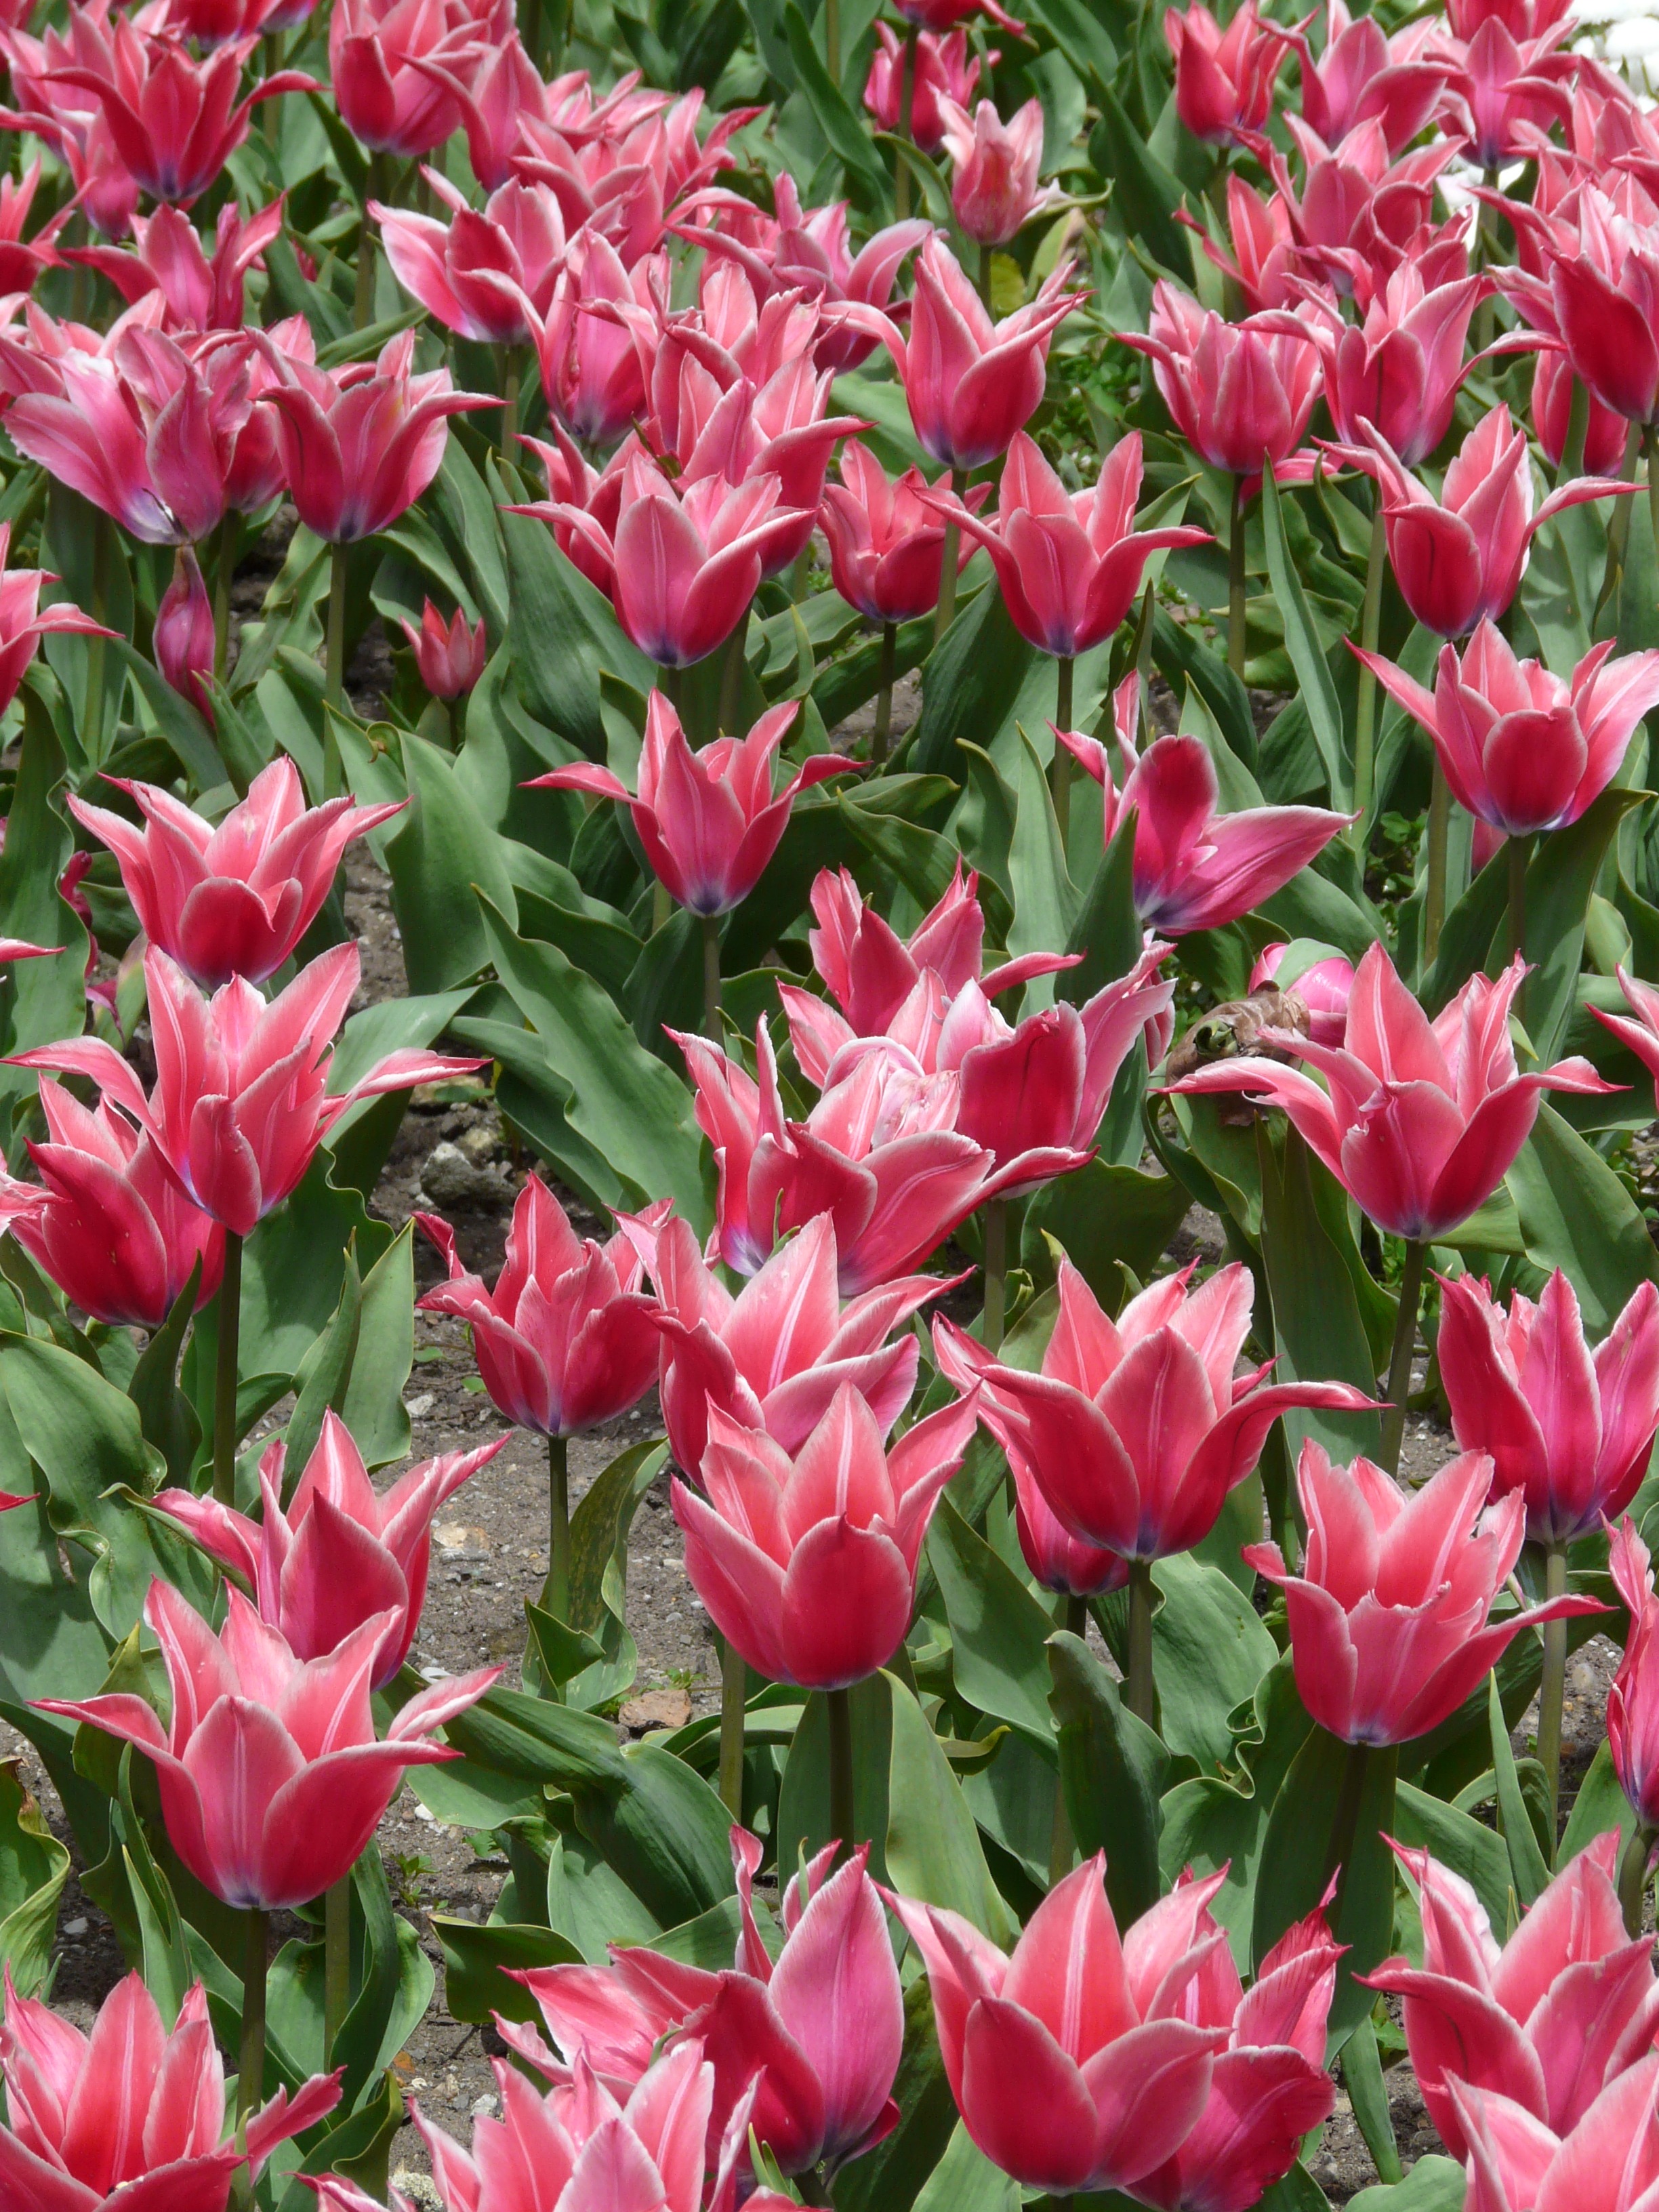
nature, blossom, plant, meadow, flower, petal, bloom, summer, tulip, spring, red, park, set, colorful, garden, pink, flowers, cheerful, sow, bed, tulips, flowering plant, allotment, lily family, land plant